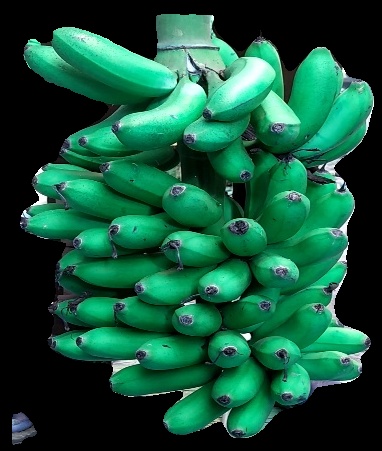
Variety: rasbale
Grade: grade1